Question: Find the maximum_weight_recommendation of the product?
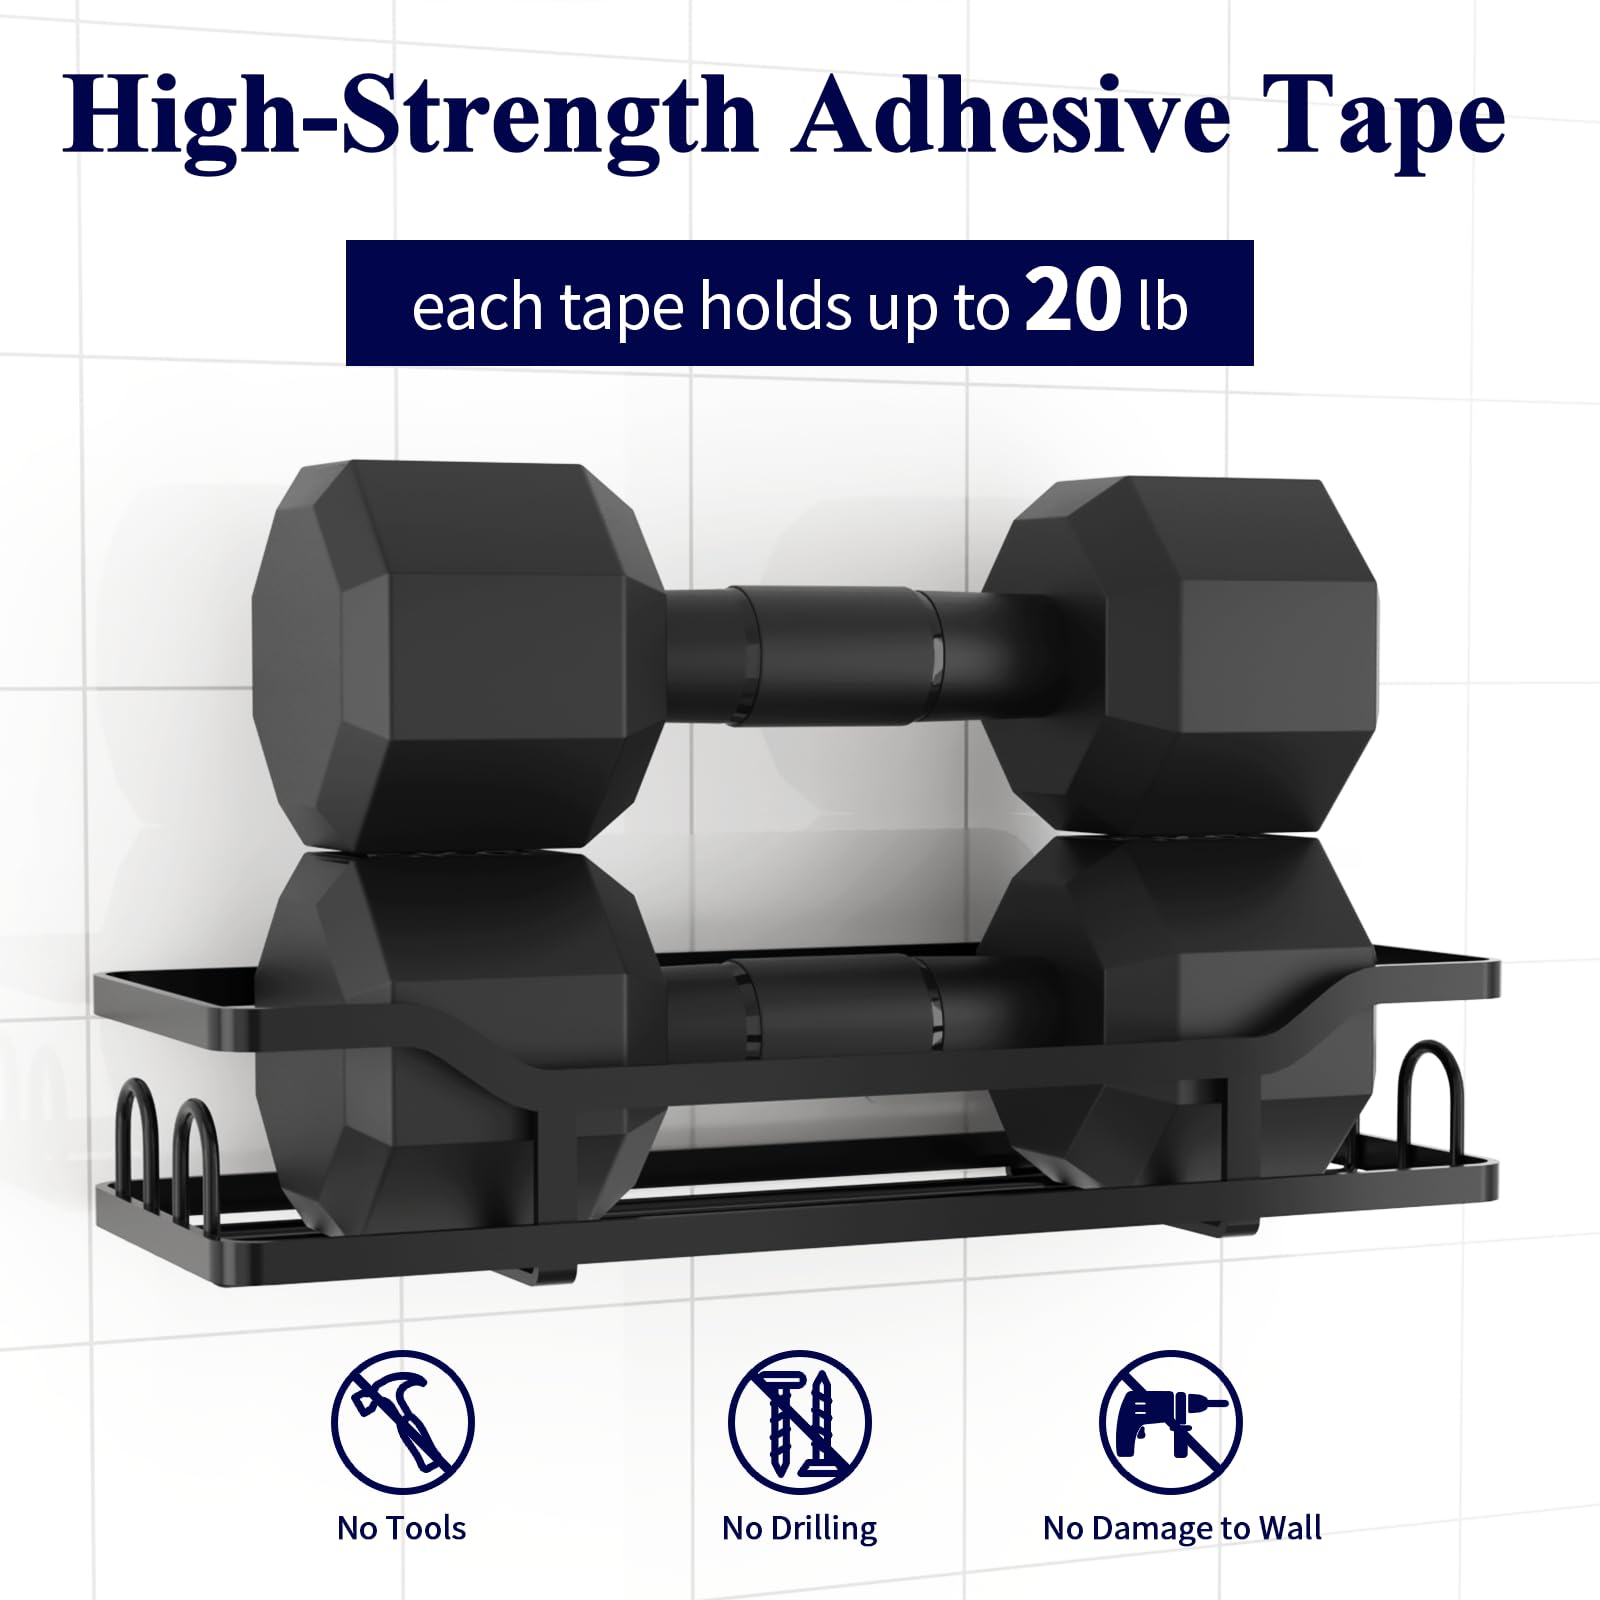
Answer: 20.0 pound